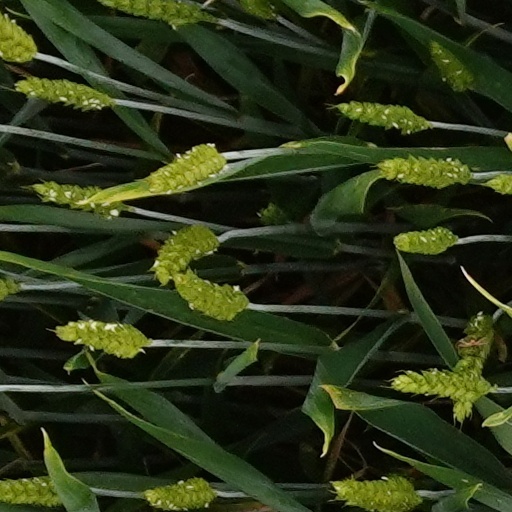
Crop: wheat